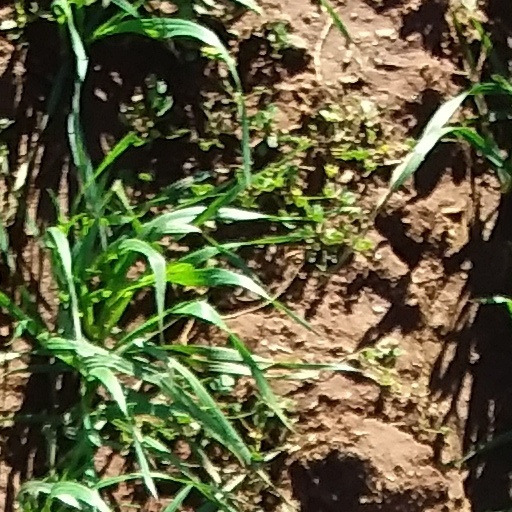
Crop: wheat